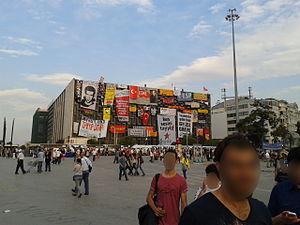
Le mouvement protestataire de 2013 en Turquie débute le 28 mai à Istanbul par un sit-in d'une cinquantaine de riverains du parc Taksim Gezi, auxquels s'associent rapidement des centaines de milliers de manifestants dans 78 des 81 provinces turques. Par leur ampleur, la nature de leurs revendications et les violences policières qui leur ont été opposées, ces manifestations ont été comparées au printemps arabe, au Occupy movement, au mouvement des Indignés, ou encore à Mai 68.